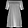
Label: Dress